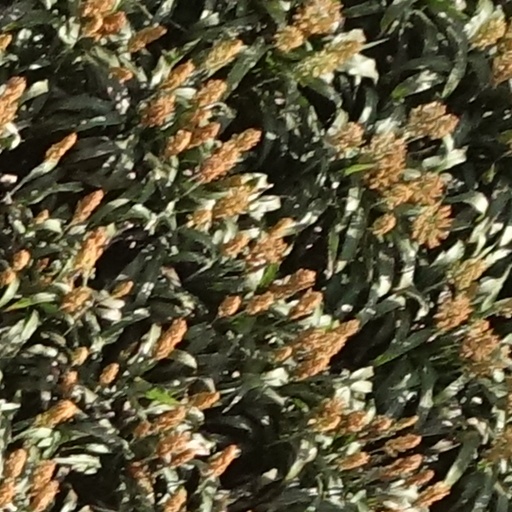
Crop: sorghum